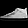
Label: Sneaker